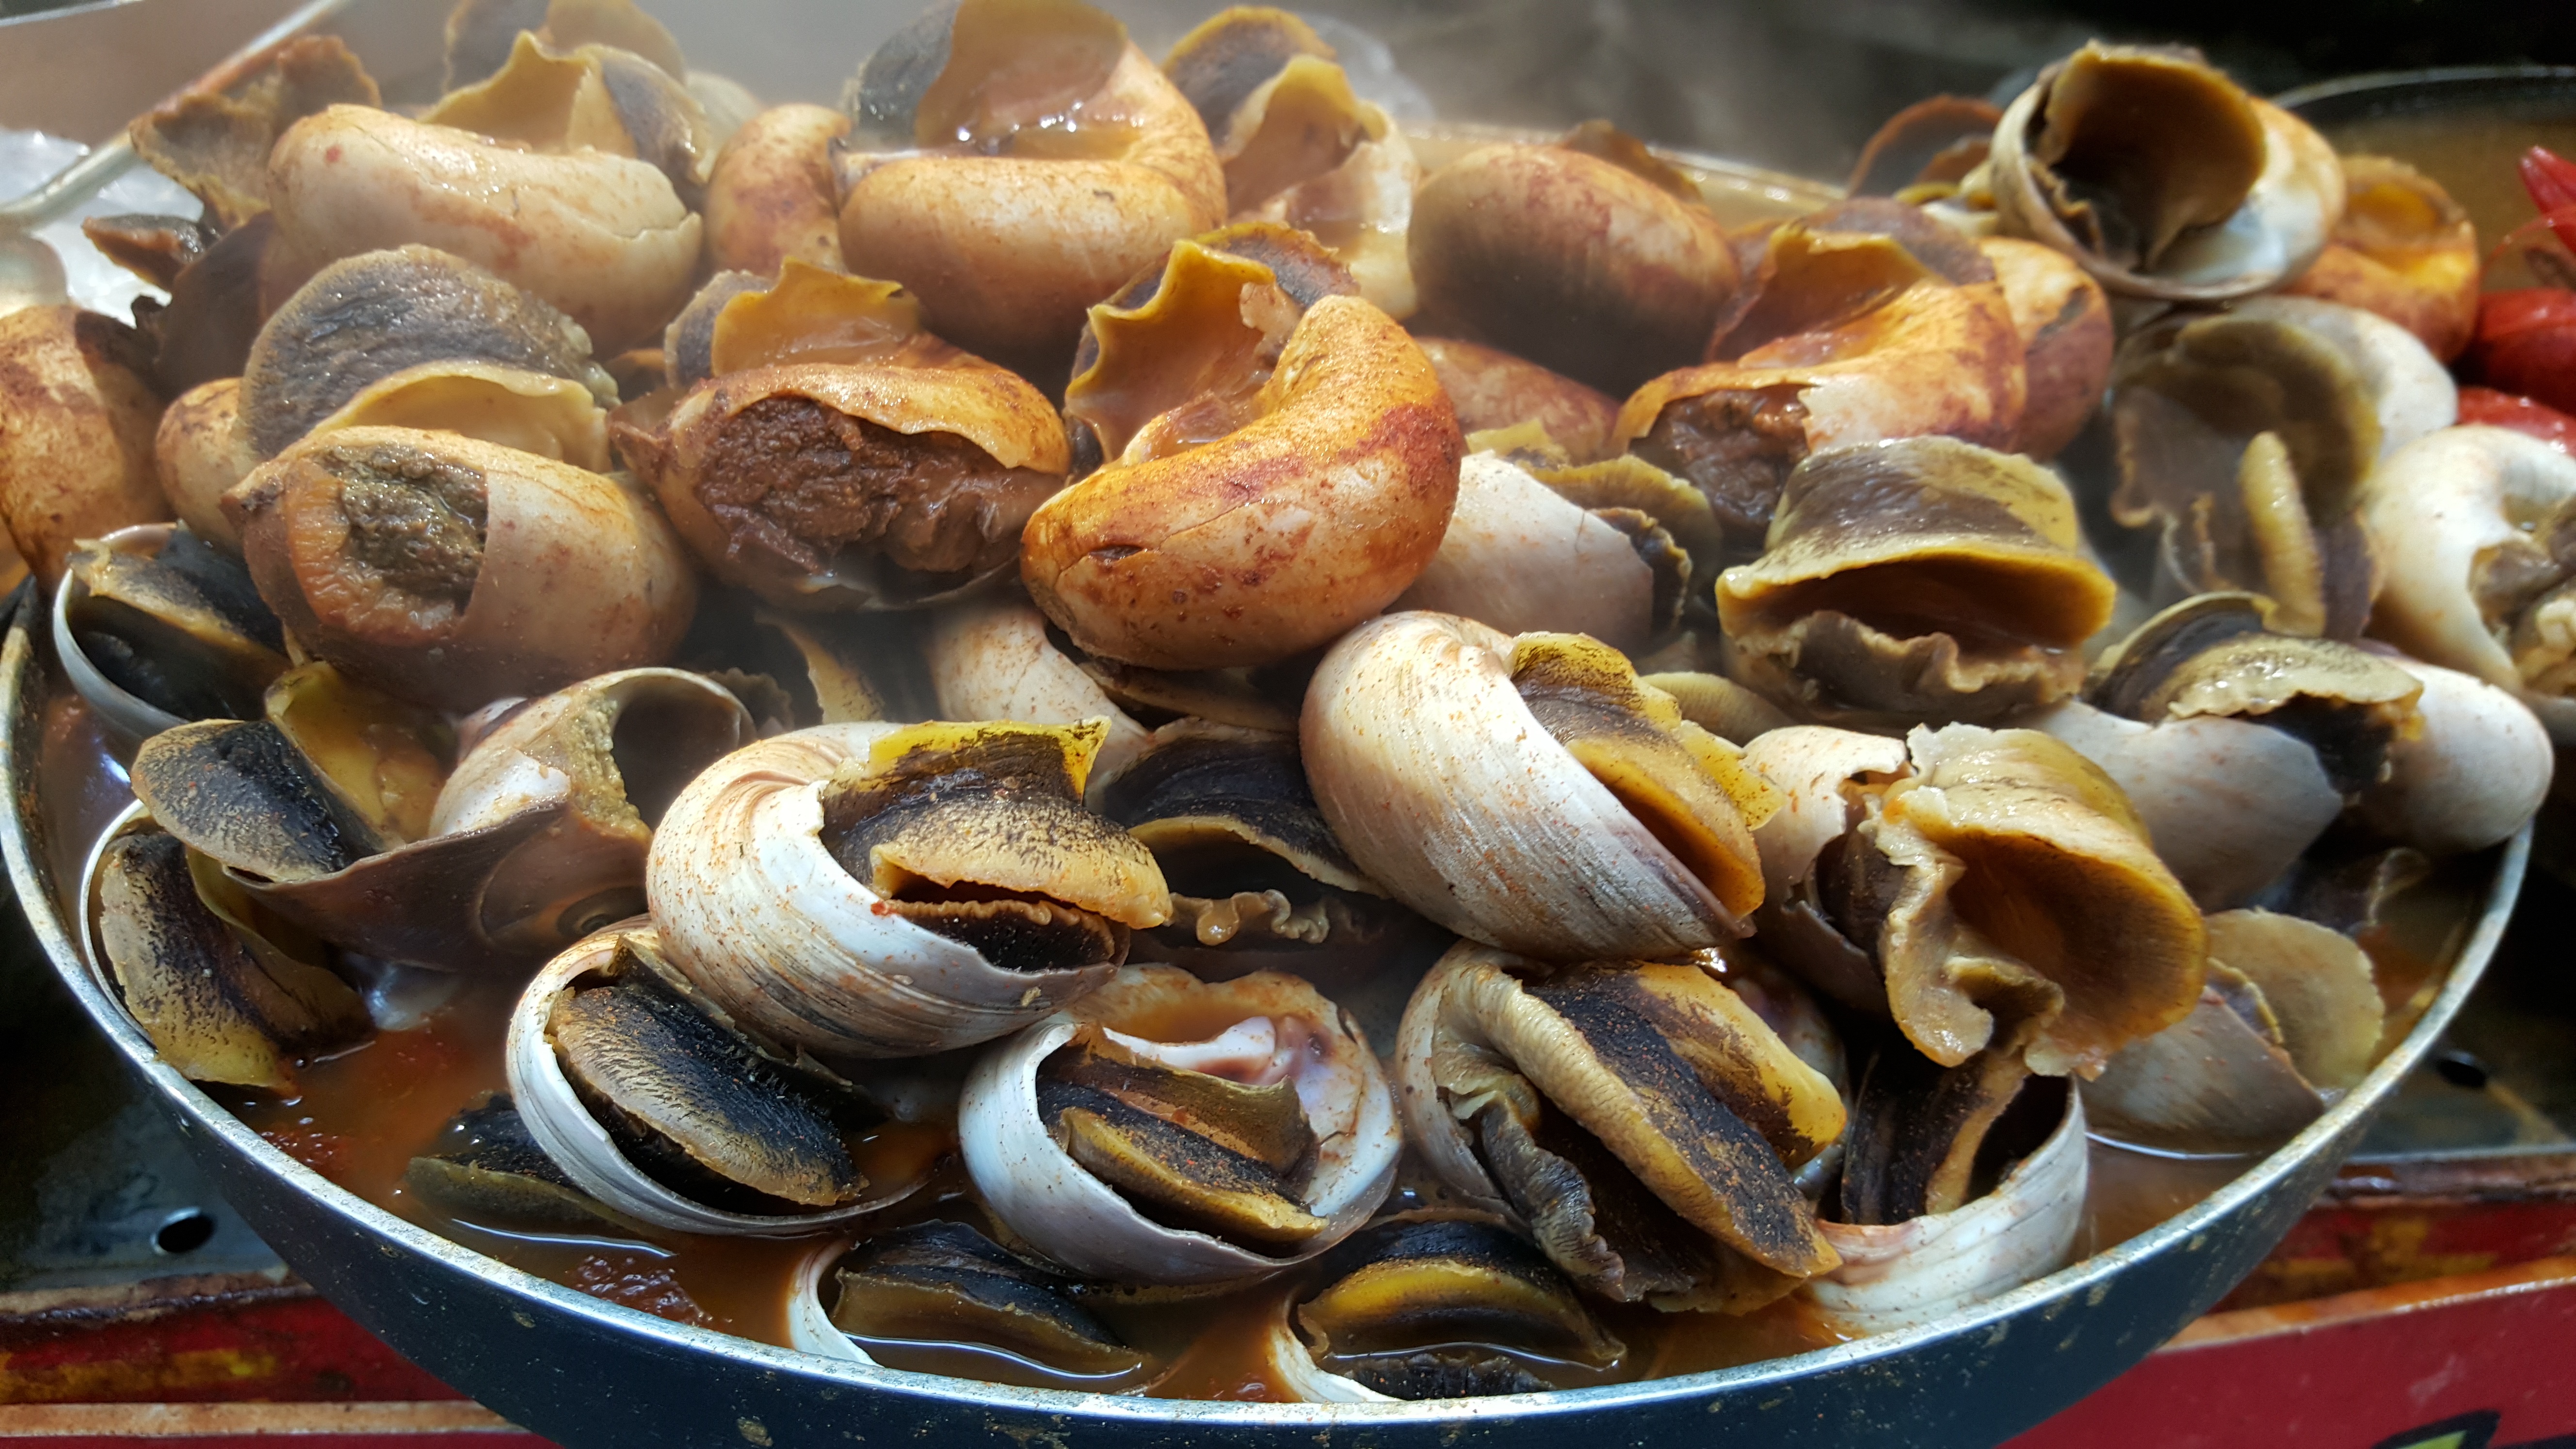
dish, food, seafood, cuisine, invertebrate, clam, mussel, street food, cockle, escargot, slug, snail baked, clams oysters mussels and scallops